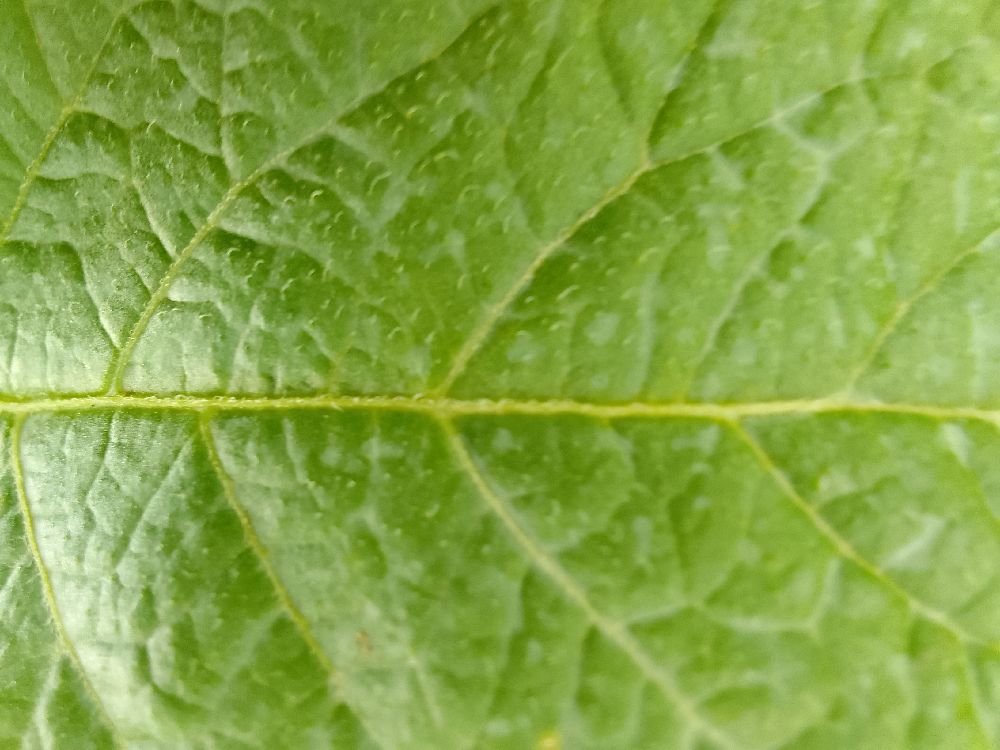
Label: Healthy